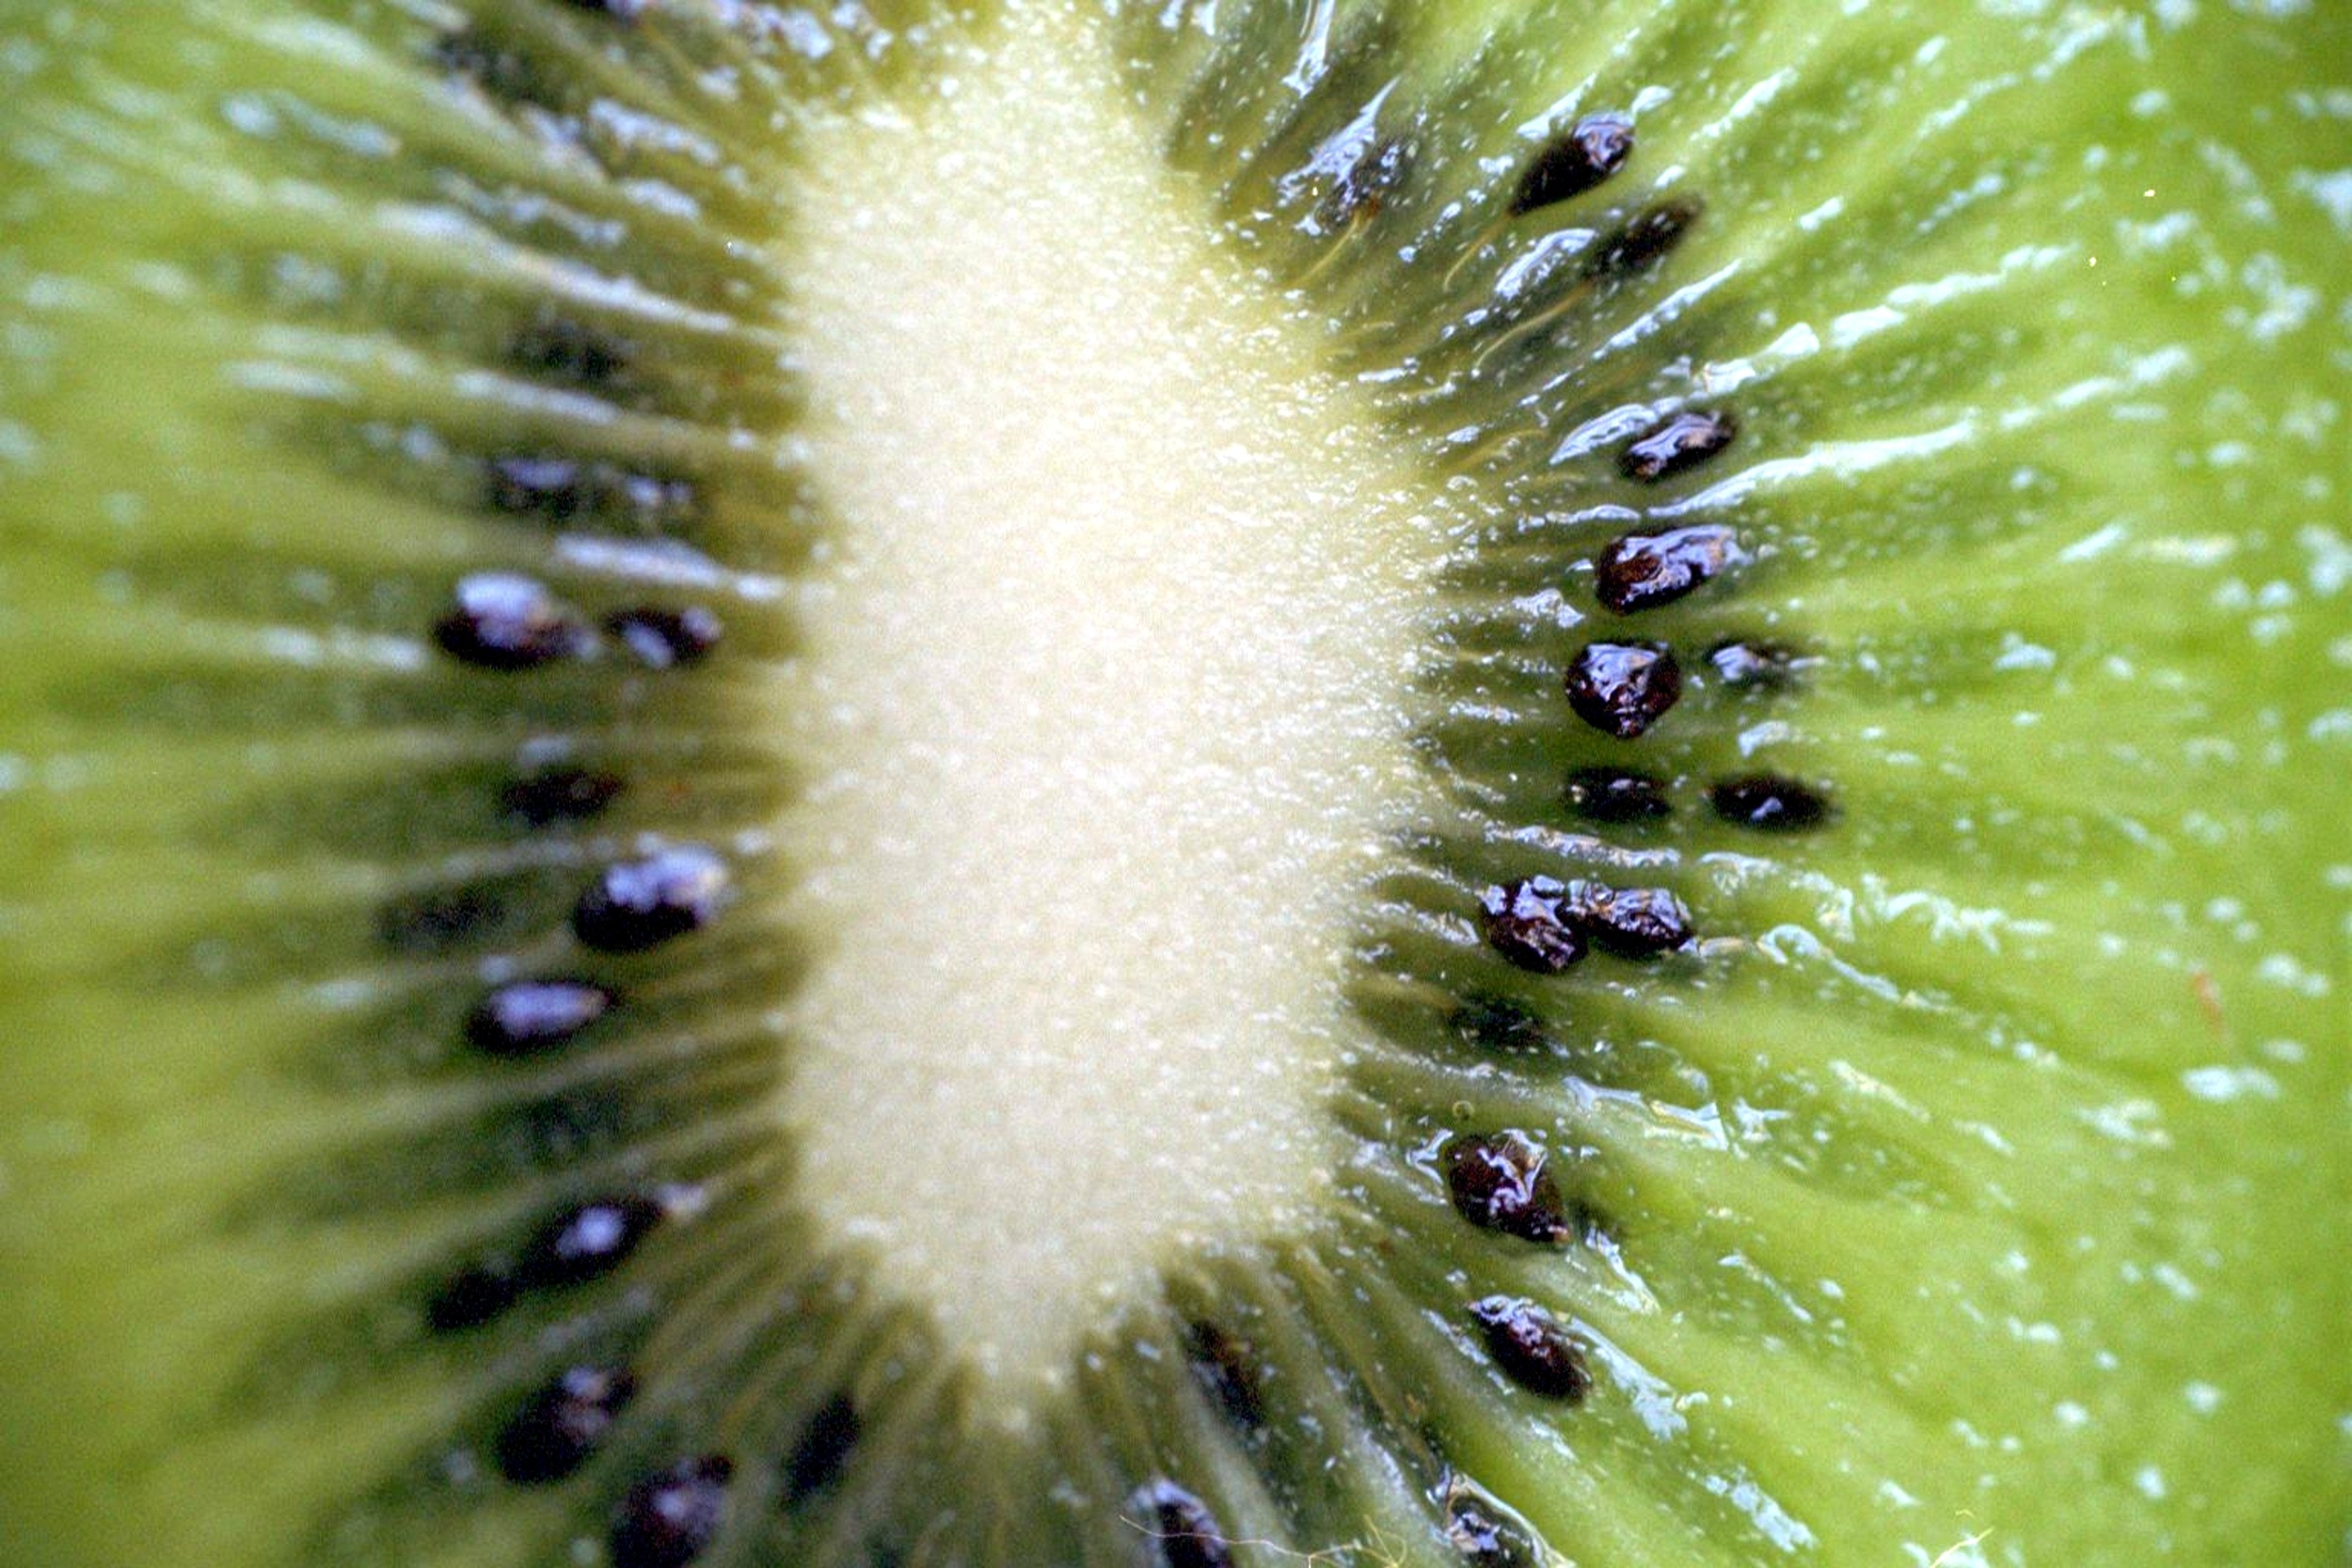
nature, plant, photography, fruit, leaf, flower, food, green, produce, vegetable, biology, botany, flora, fauna, close up, kiwi, macro photography, organism, plant stem, kiwifruit, acidic fruits